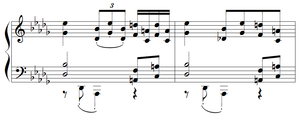
Debussy - Etude pour les sixtes, mes/51-52
Les Études constituent le dernier recueil pour piano de Claude Debussy, comprenant douze pièces composées entre le 5 août et le 29 septembre 1915. Réparties en deux « livres » et dédiées à la mémoire de Frédéric Chopin, elles ont fait l'objet de créations partielles par les pianistes George Copeland, le 21 novembre 1916 à New York, Walter Rummel, le 14 décembre 1916 dans le cadre des concerts au profit de « l'aide affectueuse aux musiciens », à Paris, et Marguerite Long, le 10 novembre 1917 à la Société nationale de musique.